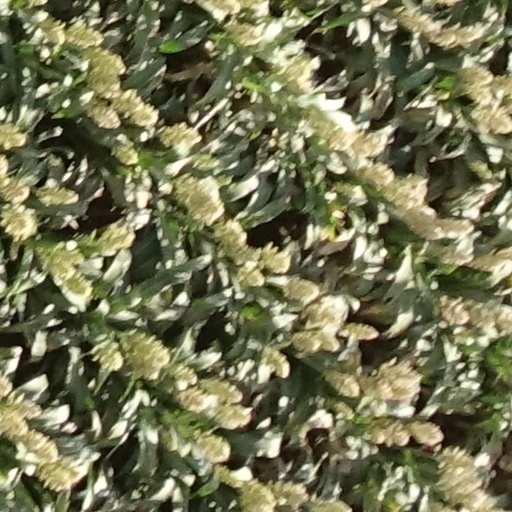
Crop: sorghum